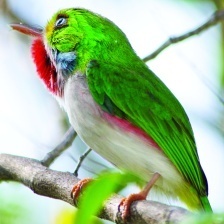
Species: CUBAN TODY
Scientific name: TODUS MULTICOLOR